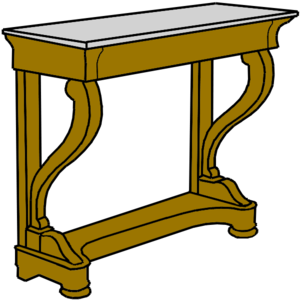
Console d'appui Louis Philippe
Le style Louis-Philippe est un style de mobilier français en vogue sous le règne de Louis-Philippe qui influence aussi l'architecture.
Une console, en ameublement, est une sellette ou tablette étroite placée contre un mur.